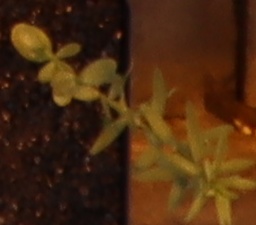
Label: Flax